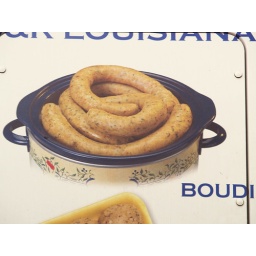
While sitting at a traffic light, in front of me....on the back door of a van for a wholesale supplier of Cajun foods.